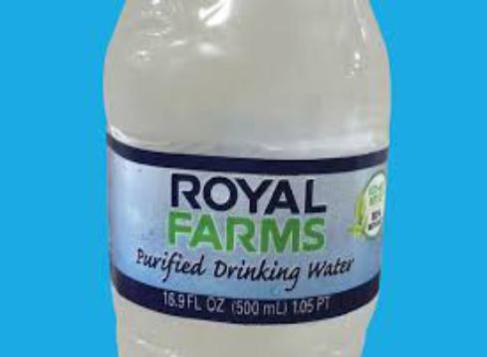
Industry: Food